Dog River (Oregon)

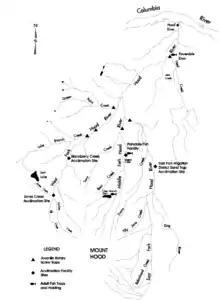
Diagram of Hood River watershed, the Dog River is at lower right

The Dog River is a small river in Oregon's Cascade Range and drains a few eastern foothills of Mount Hood. It is a tributary of East Fork Hood River and also contributes water for The Dalles and Hood River water systems.